Stella Jang

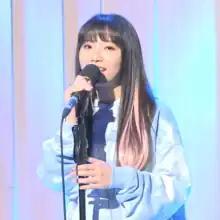
Stella Jang in April 2021

Jang Seong-eun (born November 18, 1991), known professionally as Stella Jang, is a South Korean singer-songwriter.